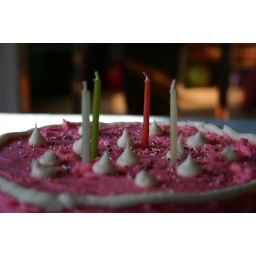
Chocolate cake with pink frosting and polka dots, as requested by the birthday girl